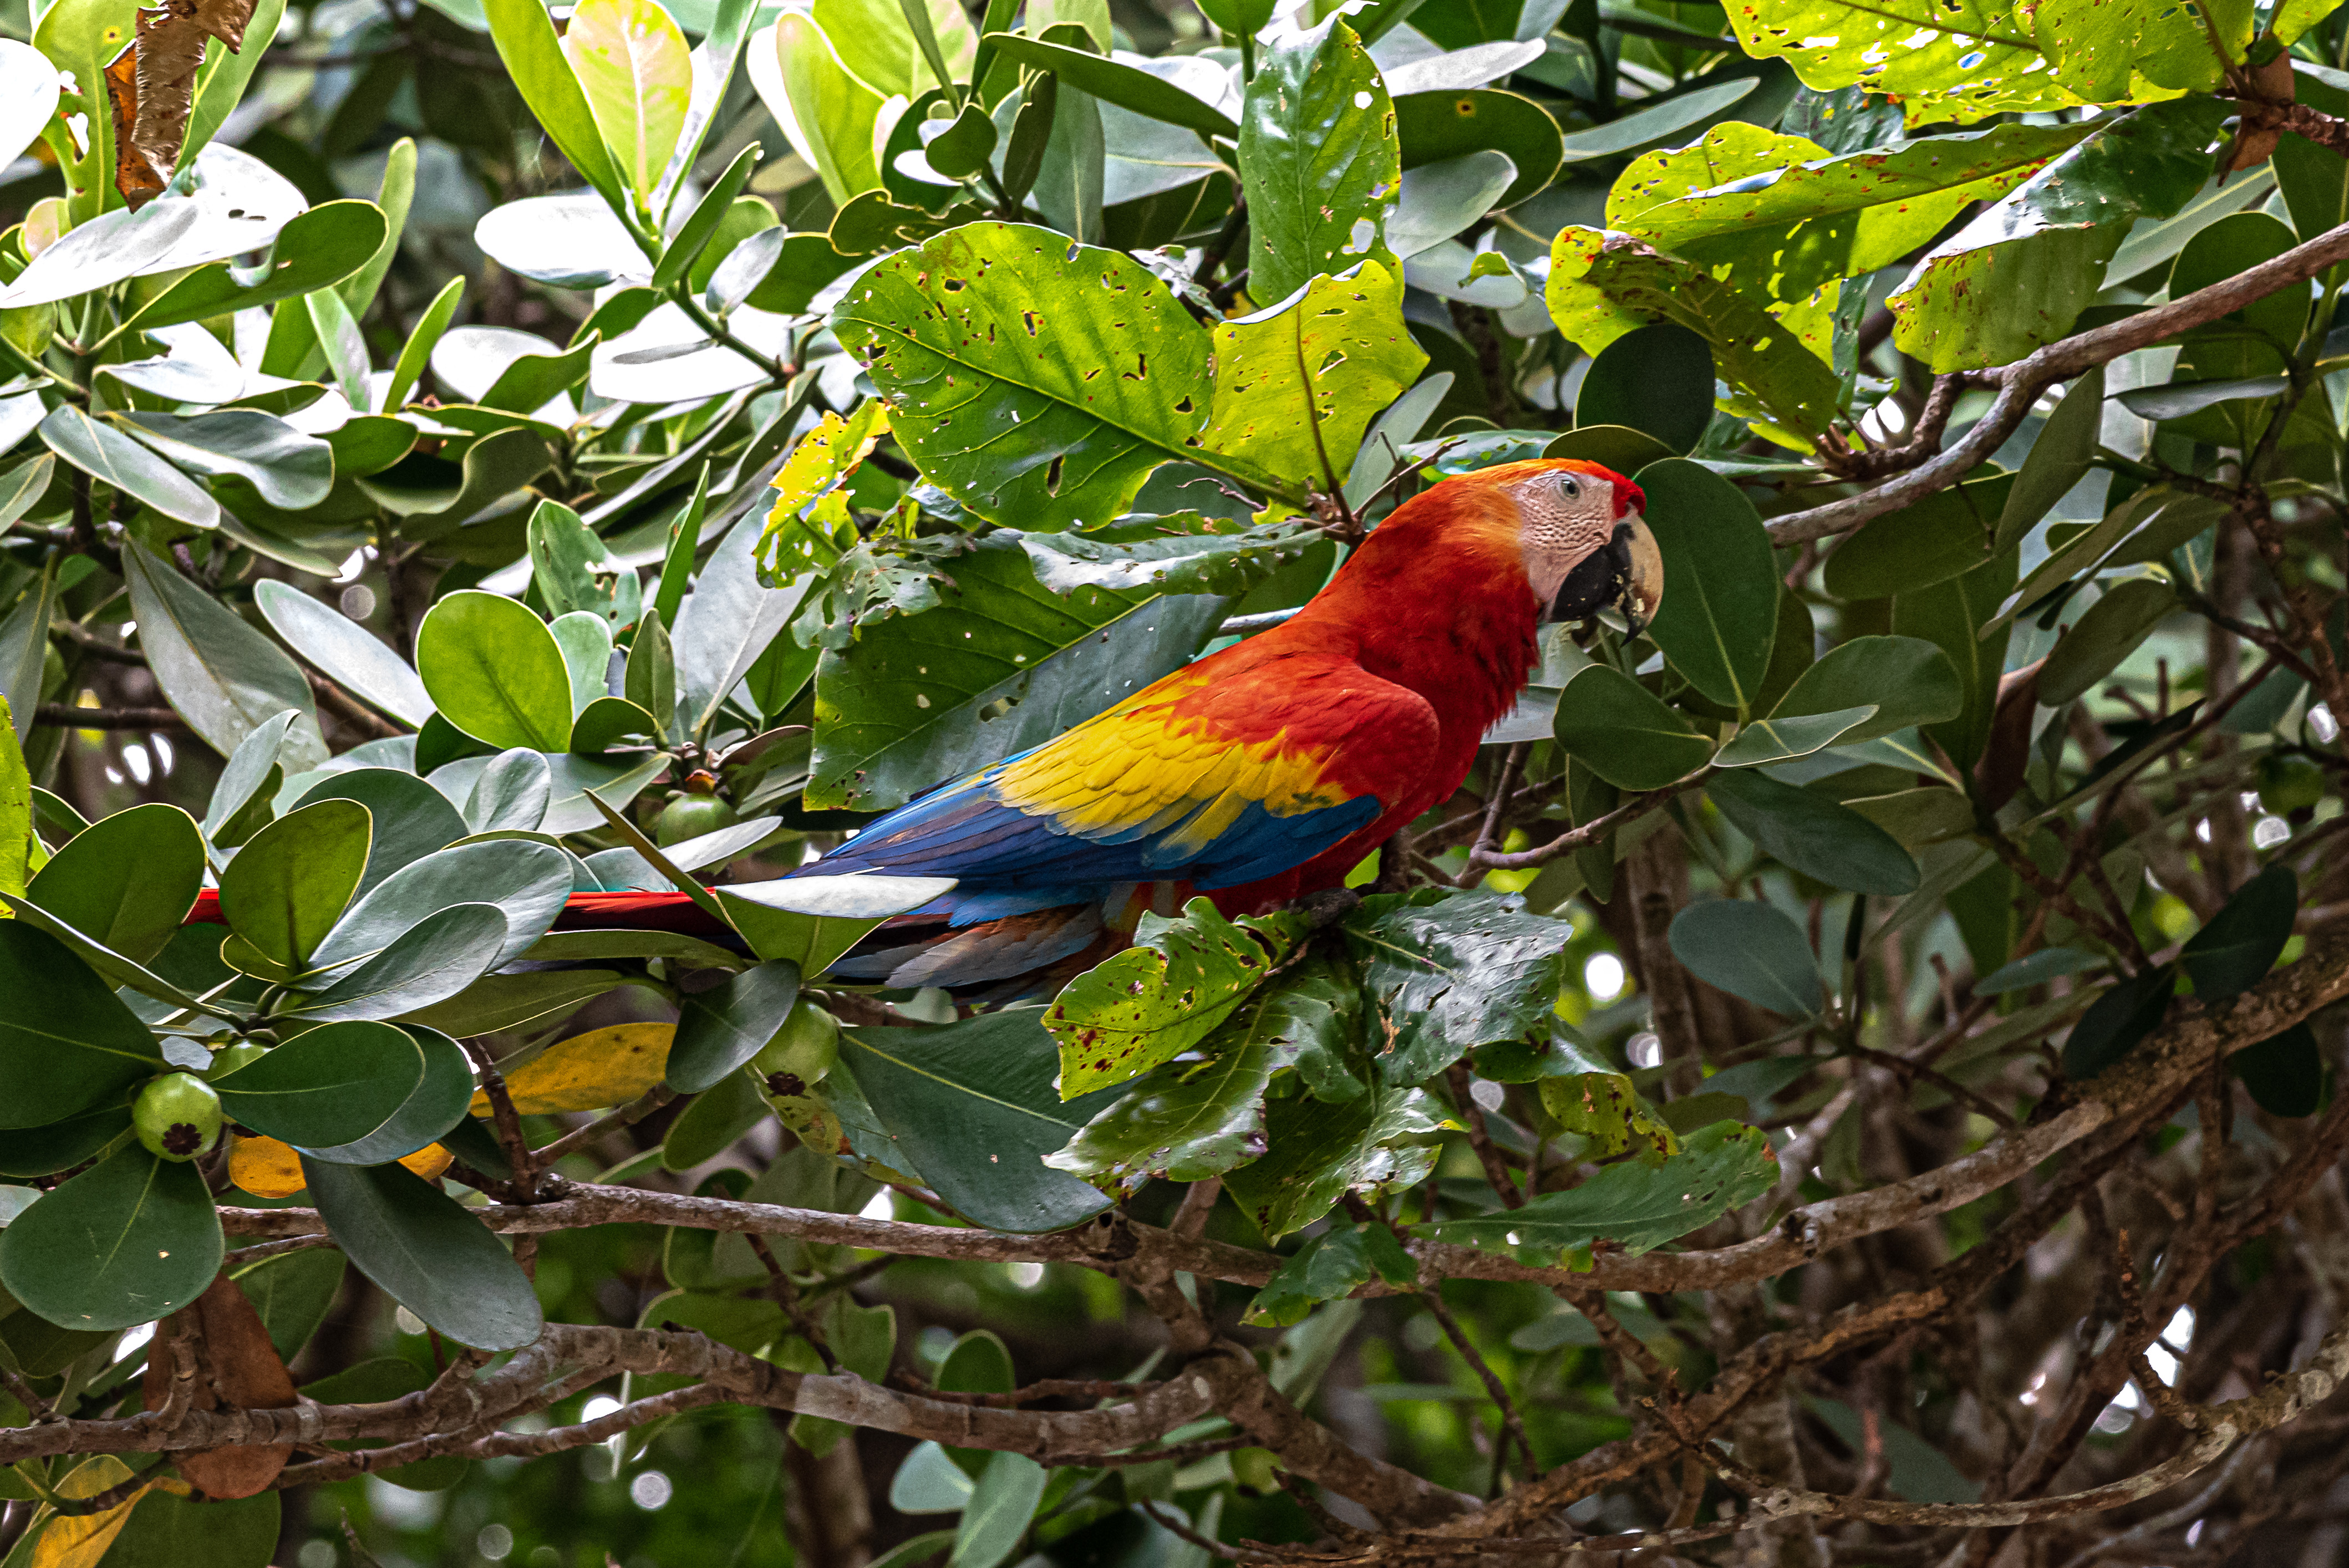
costa, rica, scarlet, macaw, bird, parrot, beak, botany, plant, wildlife, adaptation, branch, lorikeet, parakeet, rainforest